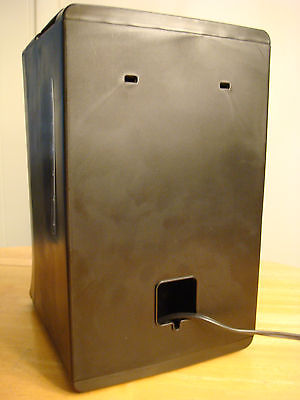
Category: coffee maker